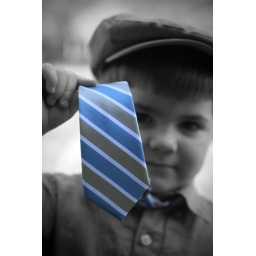
boy in blue 18